Latastia

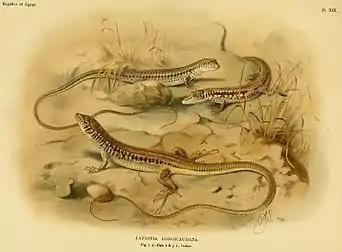

The genus is composed of 10 recognized species. Subspecies are described for "Latastia boscai", "L. doriai", and "L. longicaudata".